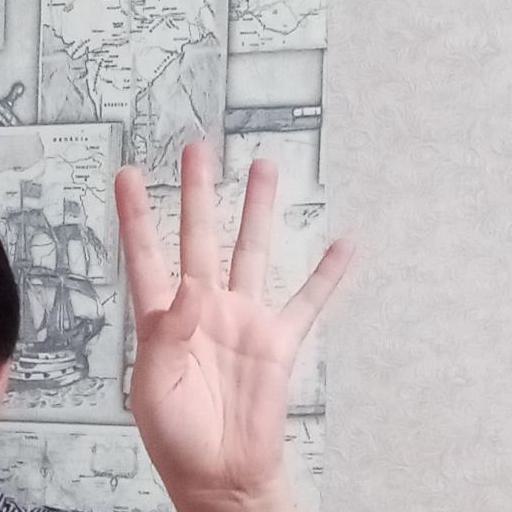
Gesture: four